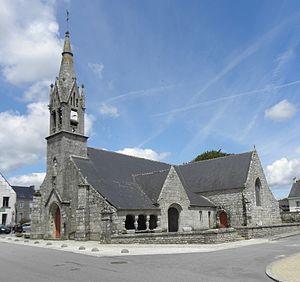
Église Saint-Jean-Baptiste de Le Croisty (56).
Le Croisty [lə kʁwasti] est une commune française située dans le département du Morbihan, en région Bretagne.
La liste des églises du Morbihan recense de manière exhaustive les églises situées dans le département français du Morbihan. Il est fait état des diverses protections dont elles peuvent bénéficier, et notamment les inscriptions et classements au titre des monuments historiques.